Answer in natural language. Is black wooden spindleback chair behind brown sofa? Choose between the following options: no or yes
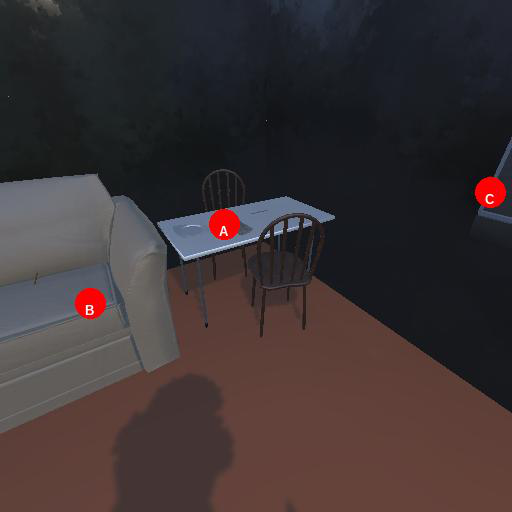
<answer>yes</answer>